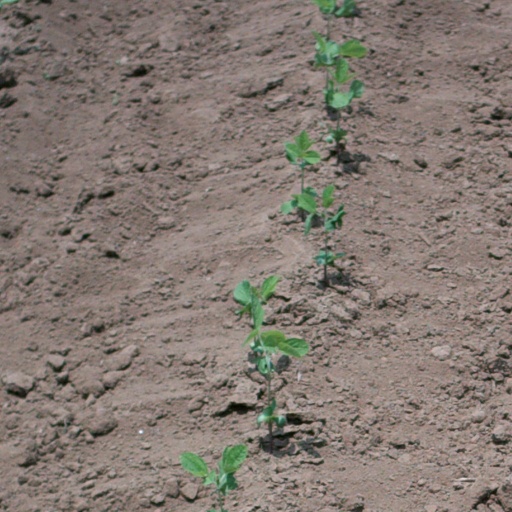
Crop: soybean